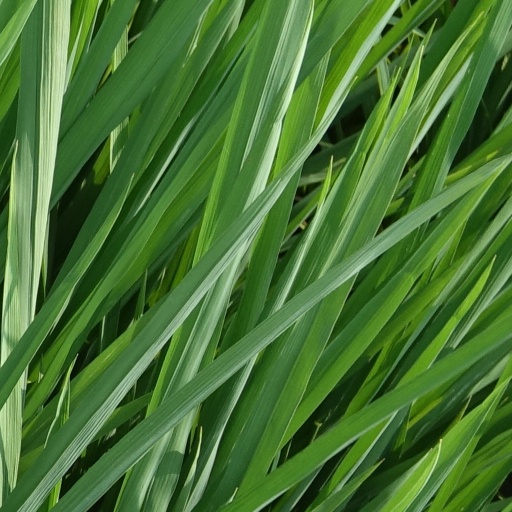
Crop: rice